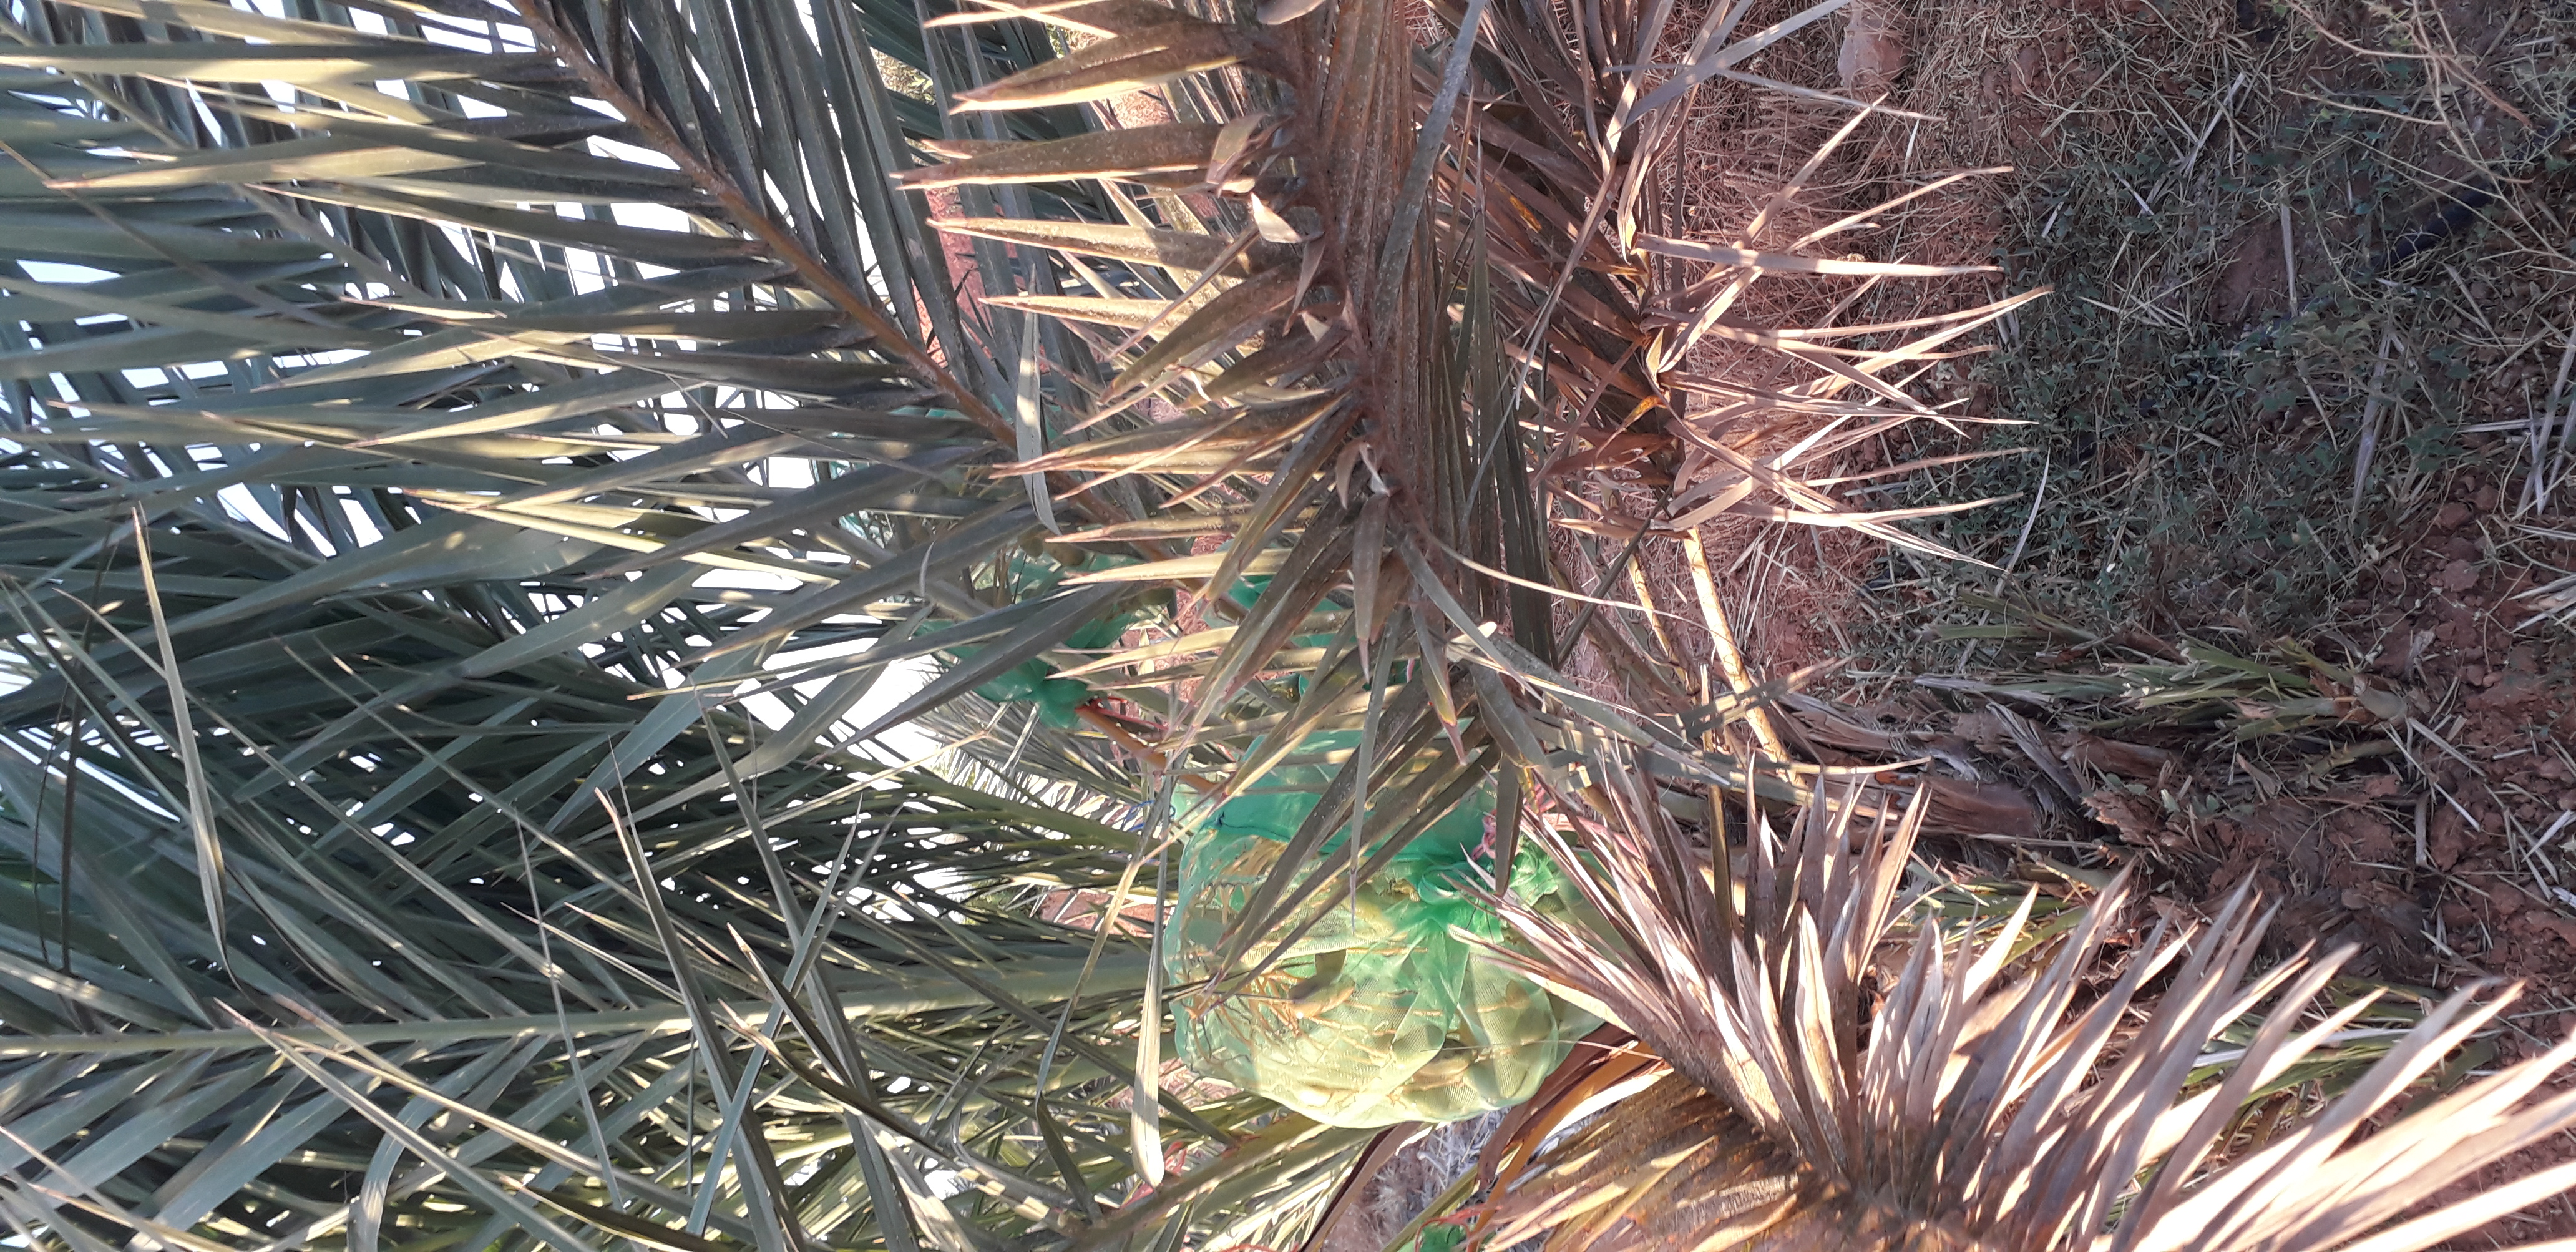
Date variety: Boumajhoul